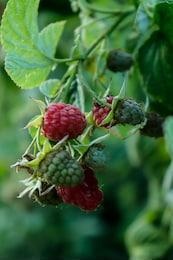
Label: raspberry